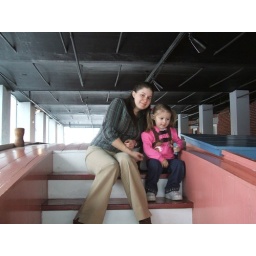
Amy and Julia are on the roof of a boat in the Erie Canal Museum.